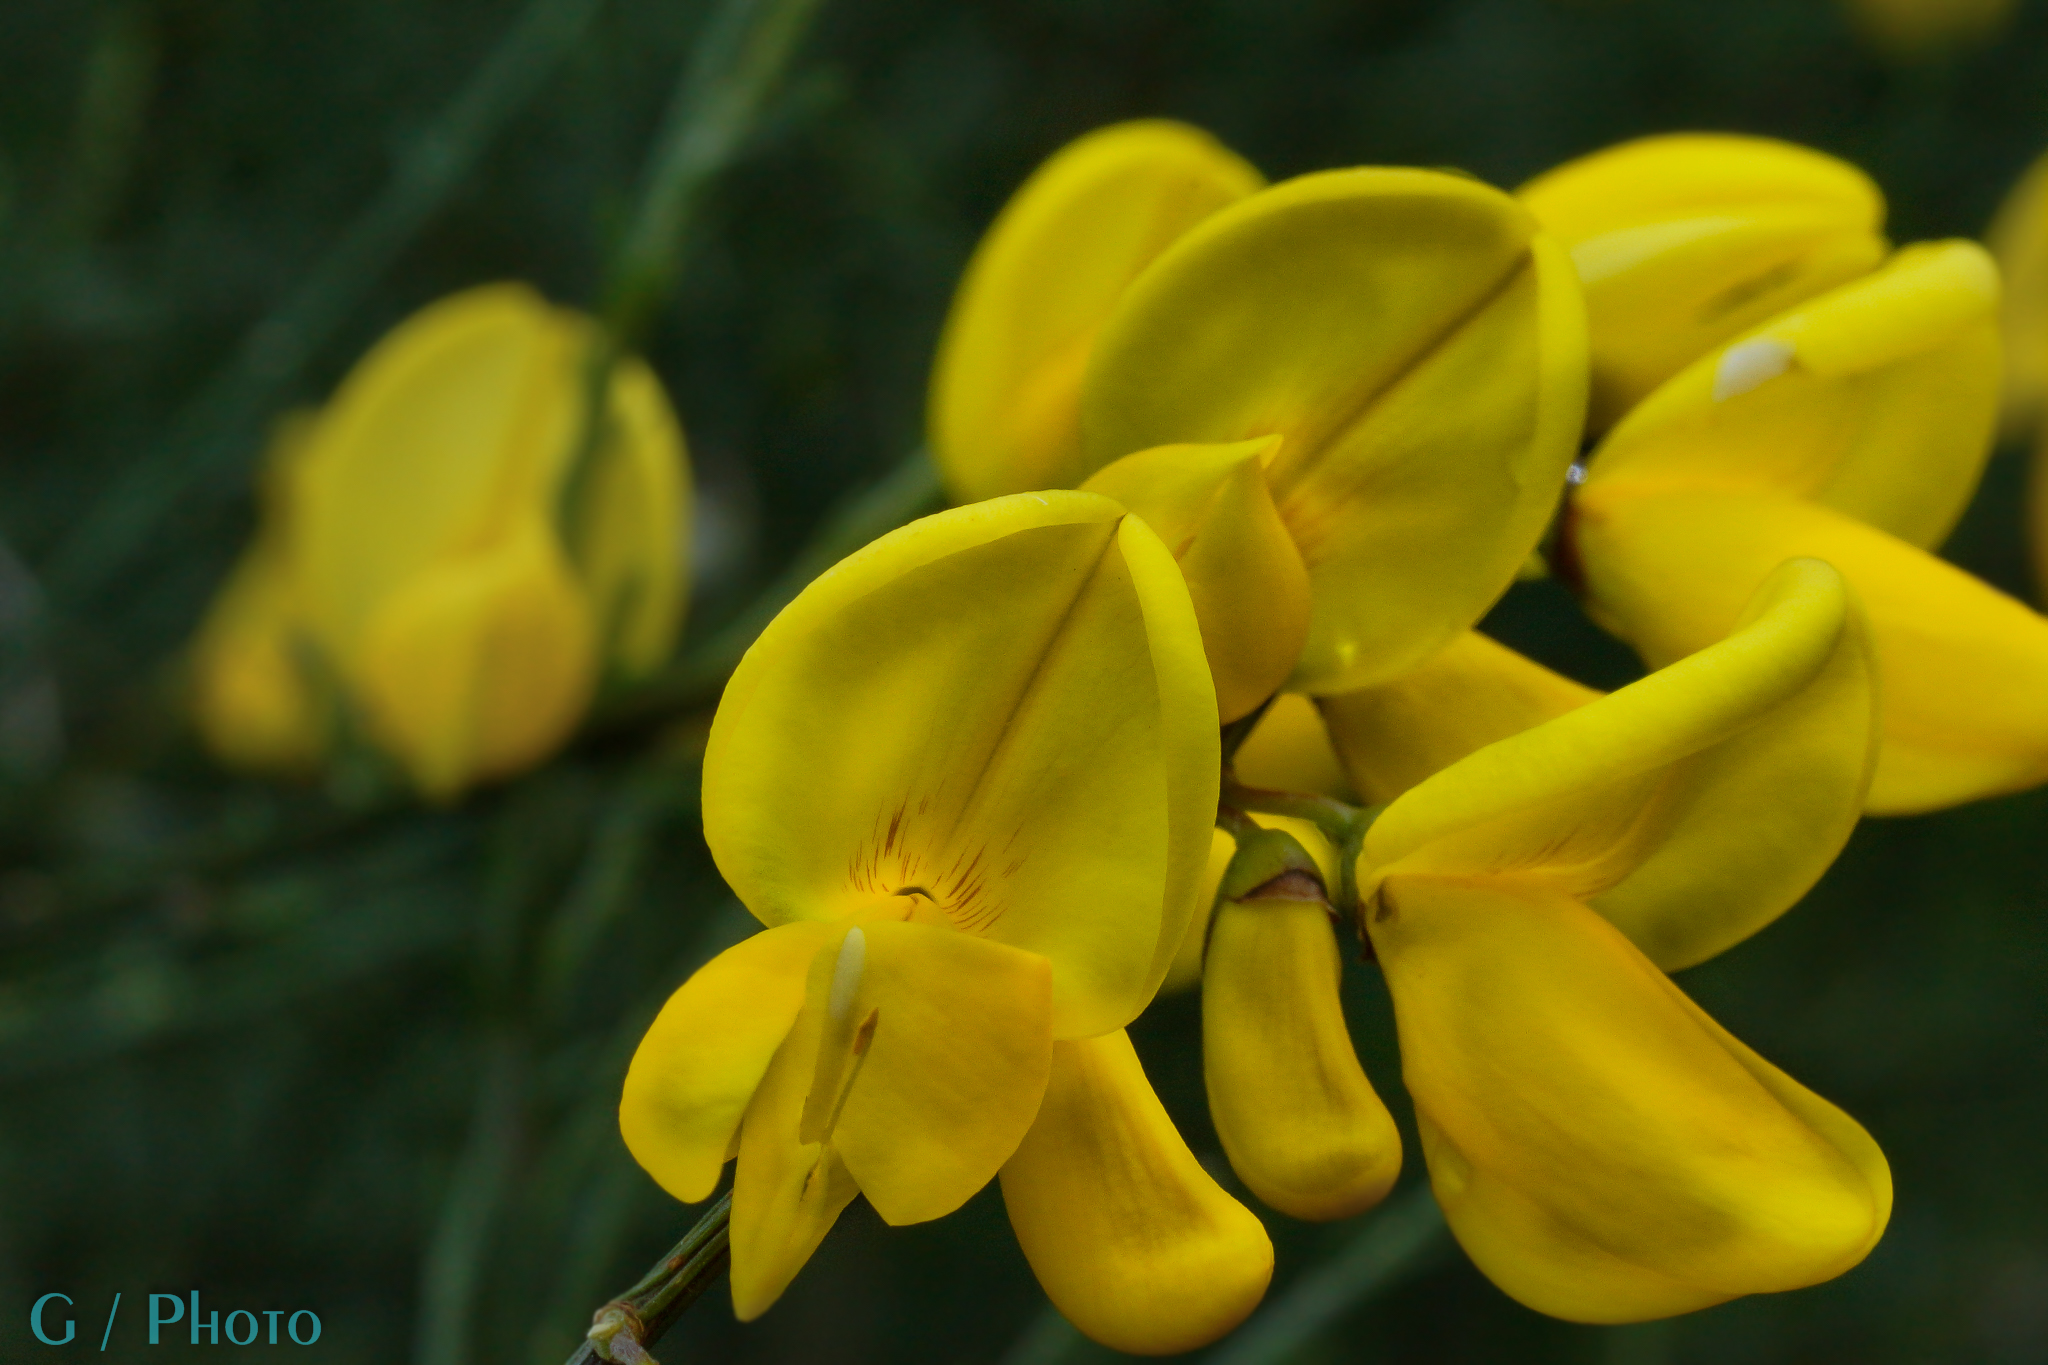
nature, blossom, plant, photography, flower, petal, macro, botany, yellow, flora, wildflower, flowers, naturaleza, flores, a77, ggl1, gaby1, xovesphoto, sonya77, minolta100mm, gphoto, xesta, flordexesta, macro photography, flowering plant, plant stem, land plant